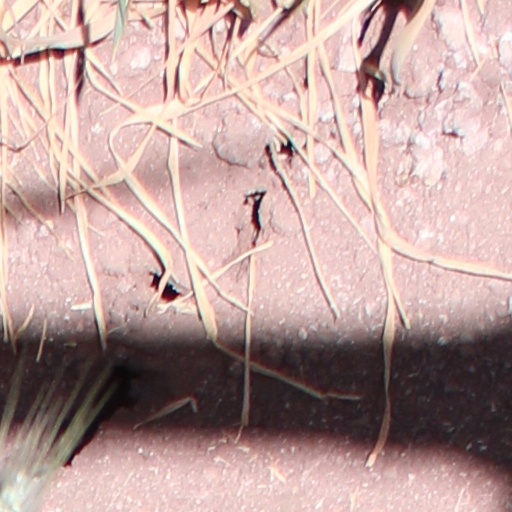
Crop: wheat